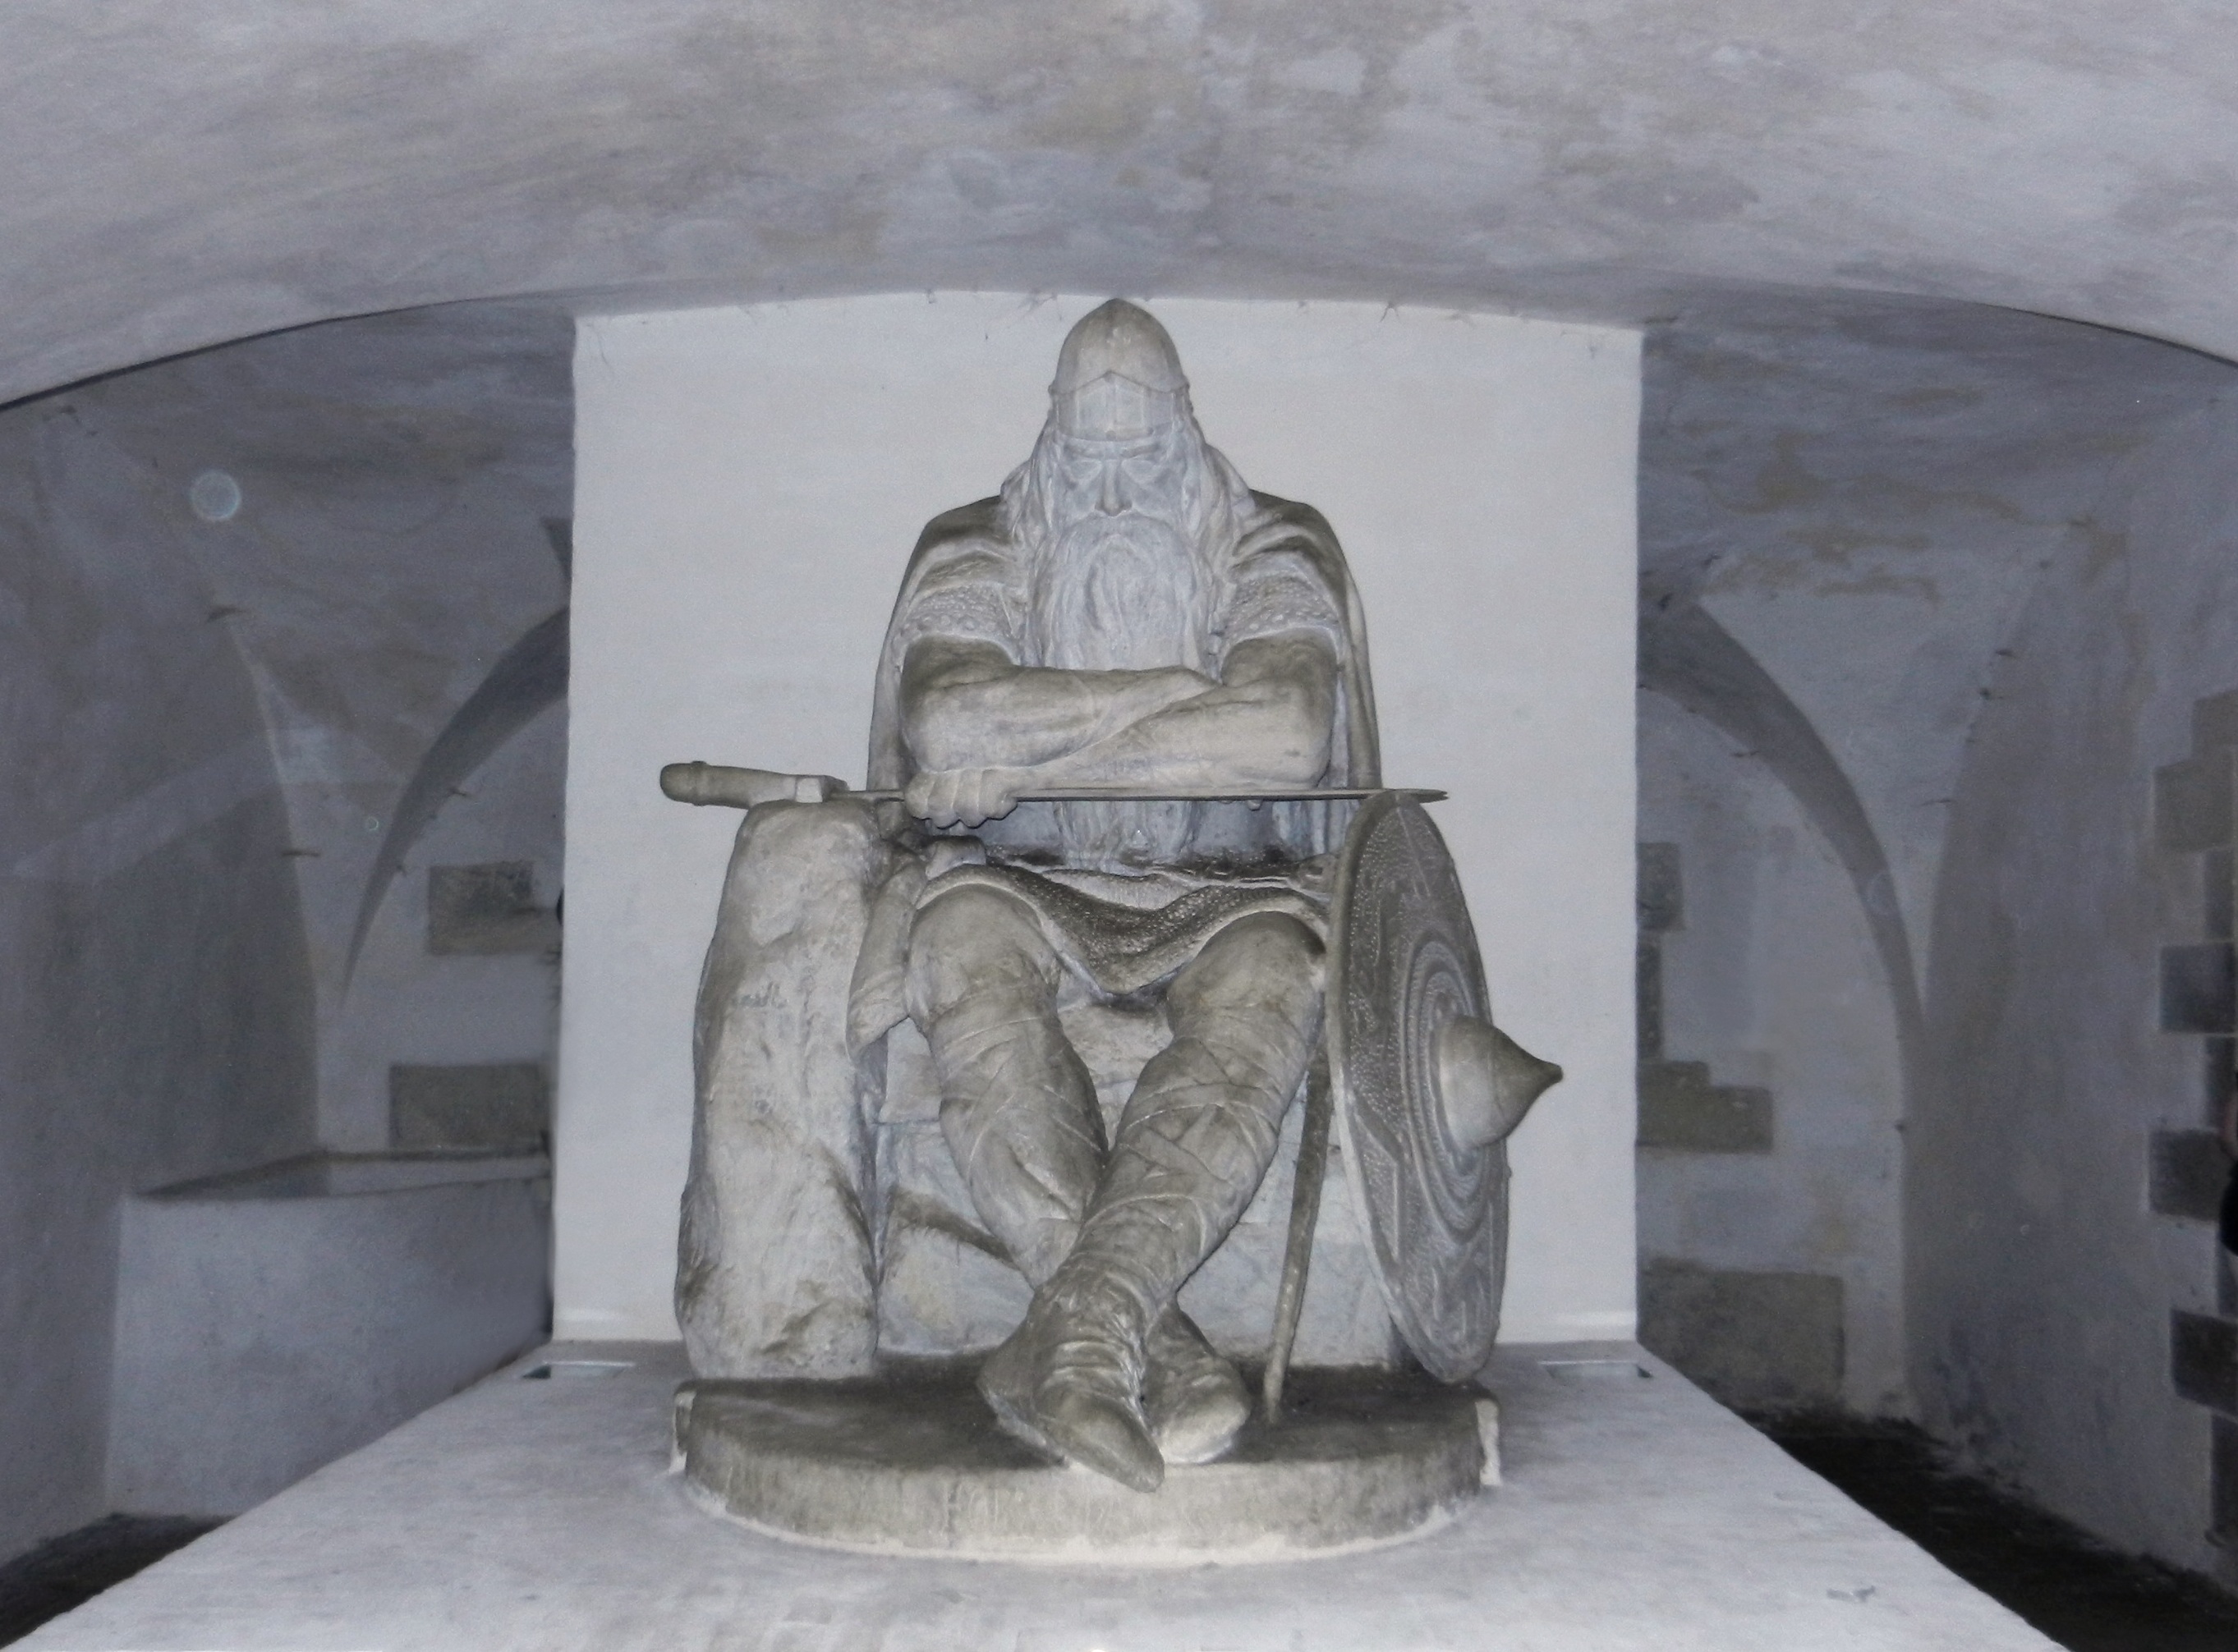
monument, statue, sculpture, memorial, art, denmark, carving, viking, kronborg, stone carving, castle of hamlet